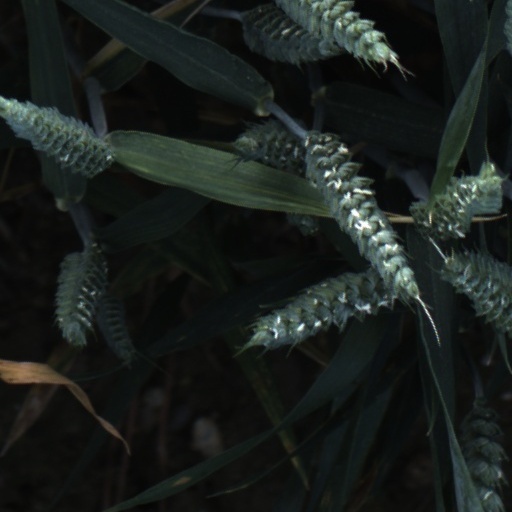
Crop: wheat